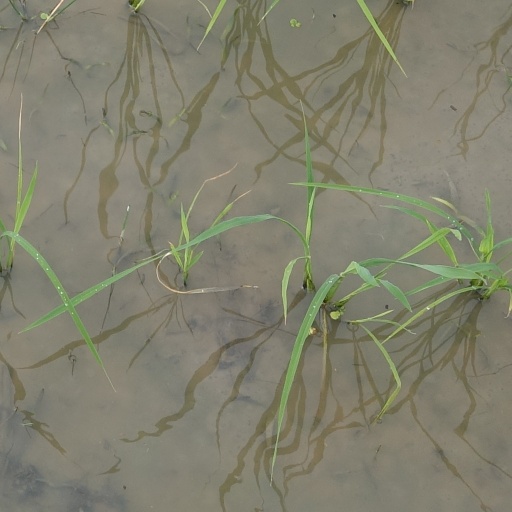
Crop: rice